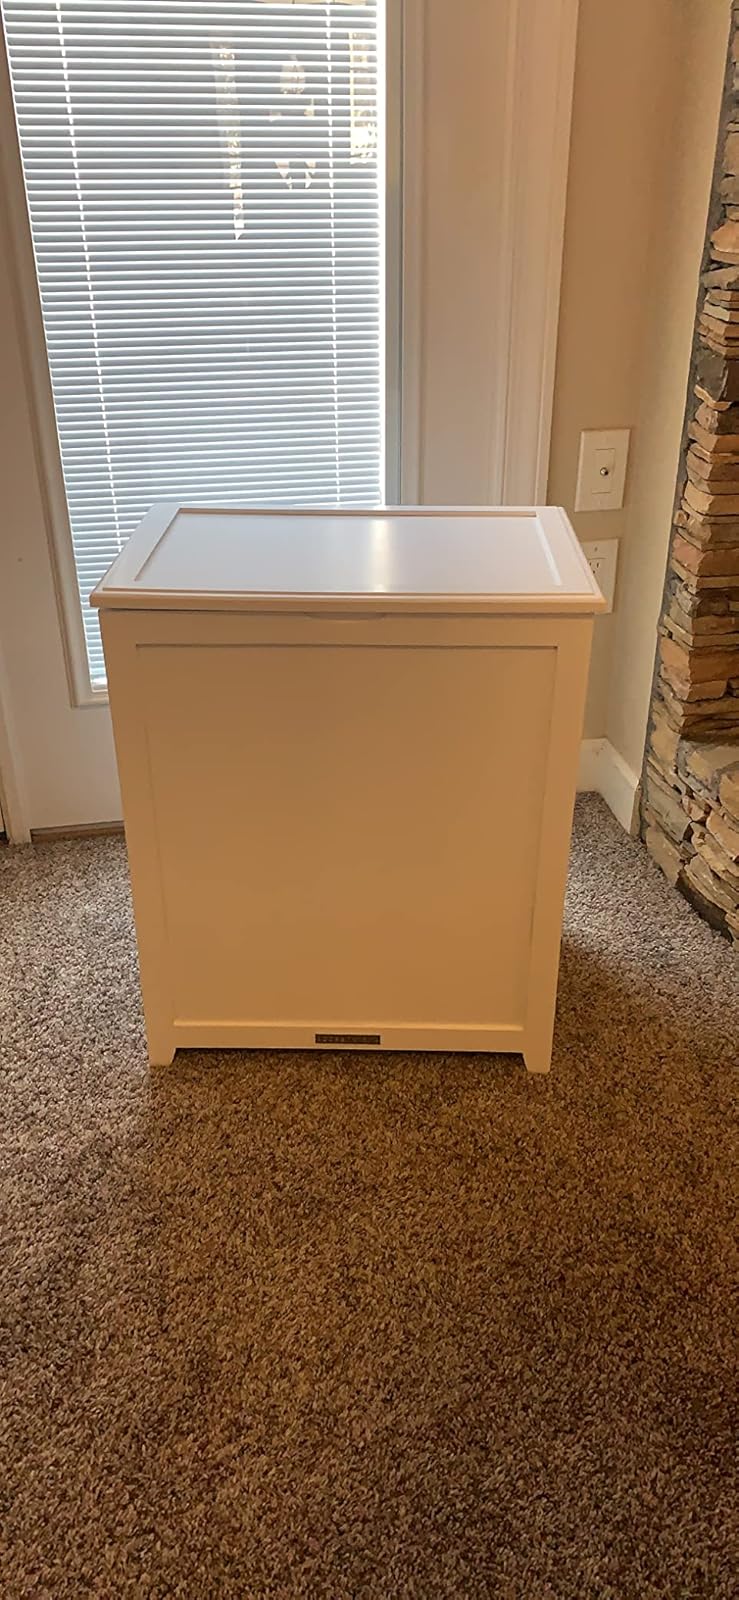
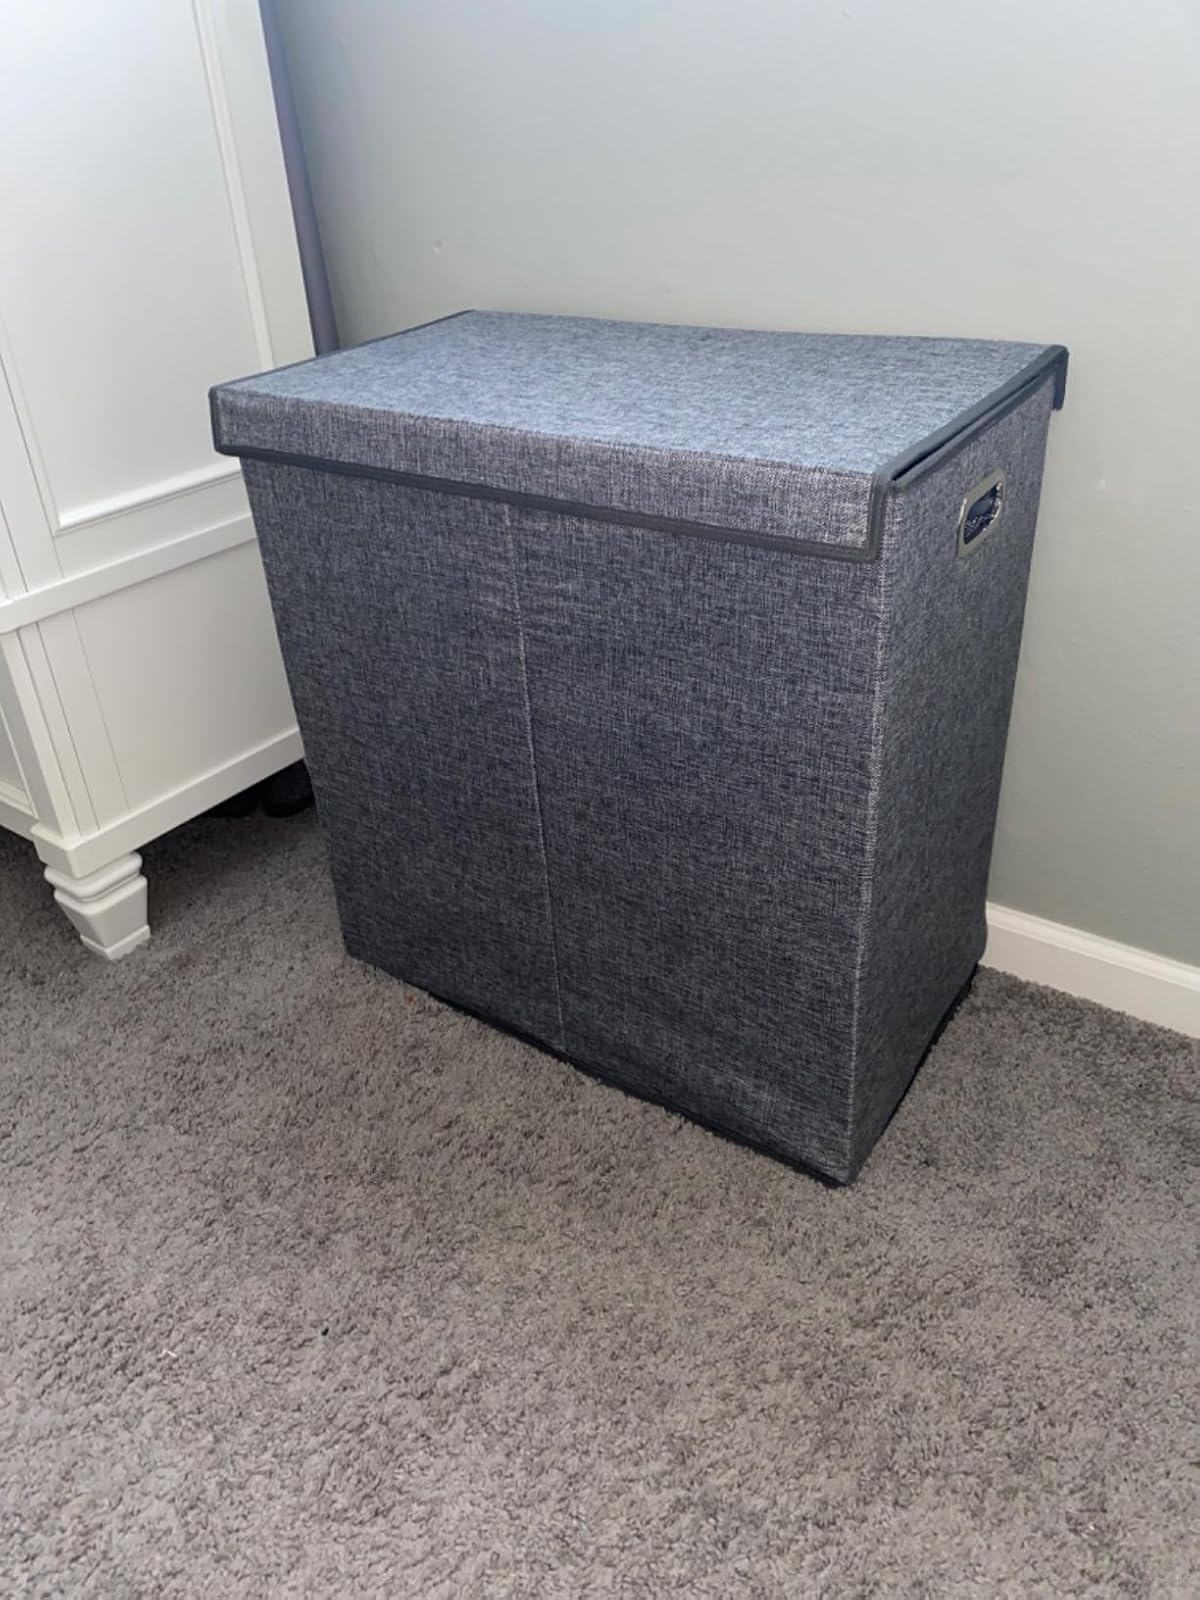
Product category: items_hamper
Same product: no